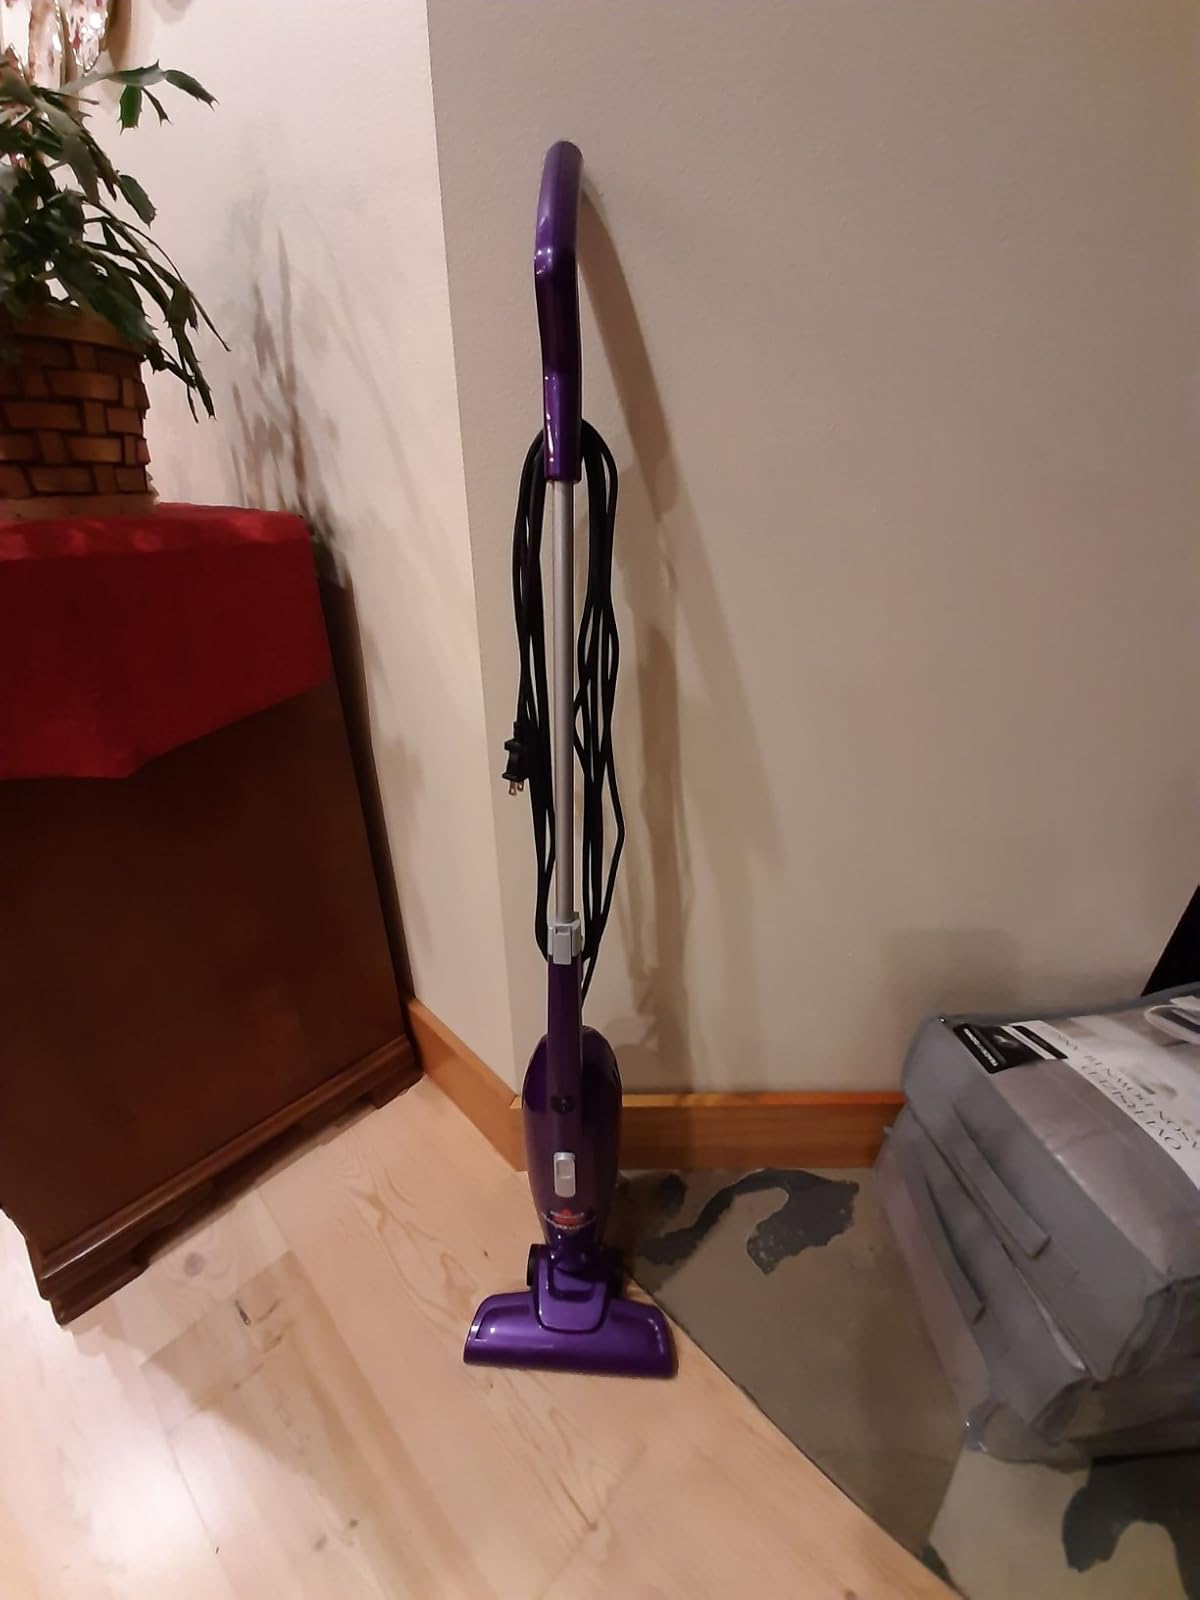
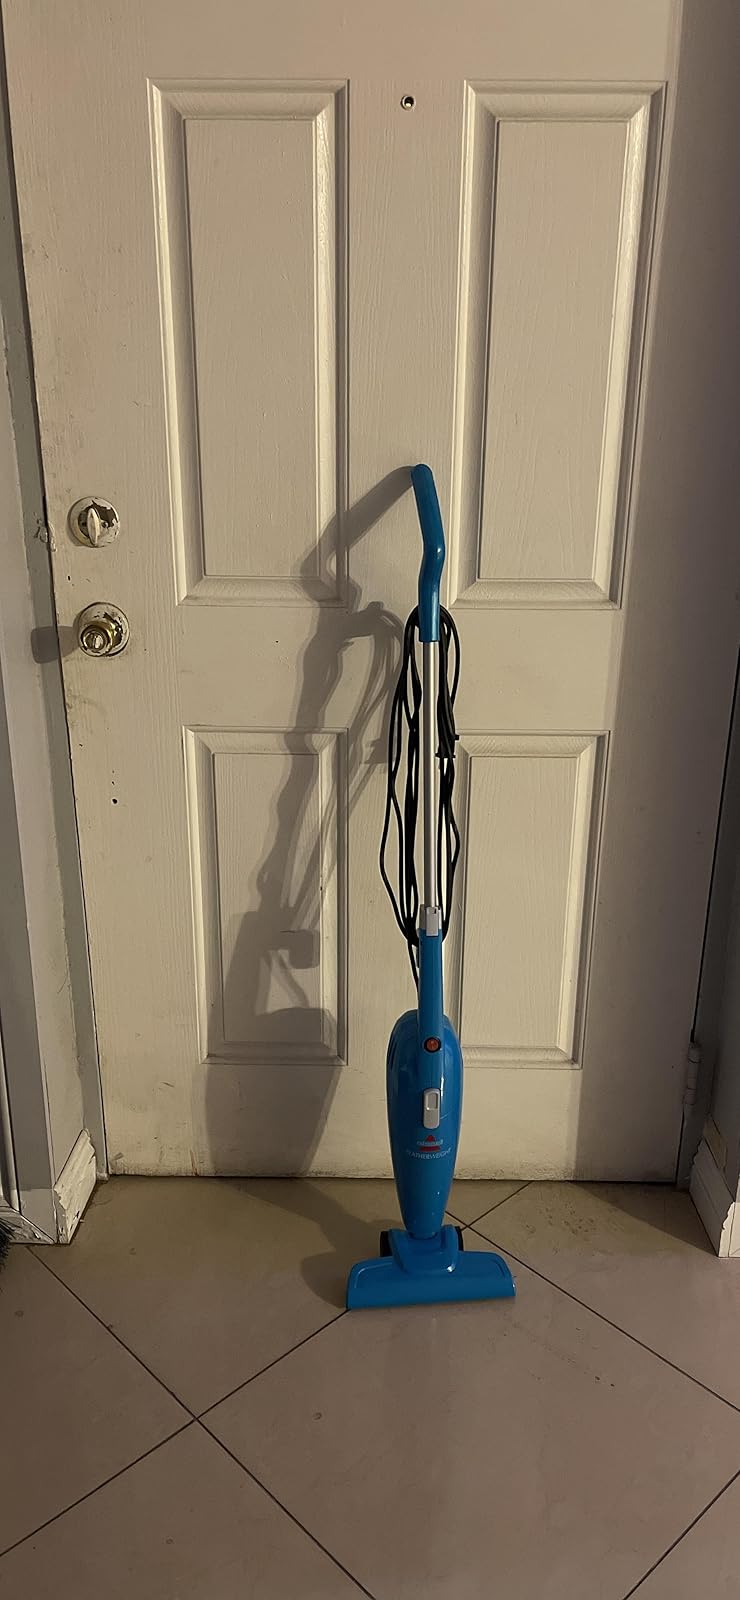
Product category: items_vacuum
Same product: no